Bishop Wilton

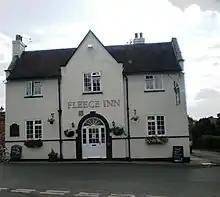
The Fleece Inn

The village has a local shop, a small primary school, an art gallery with screen printing workshop, and the Fleece Inn public house.